The Death of Mario Ricci

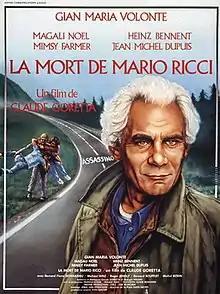
Film poster

The Death of Mario Ricci is a 1983 Swiss-French drama film directed by Claude Goretta. It was entered into the 1983 Cannes Film Festival where Gian Maria Volonté won the award for Best Actor.